University of Canterbury

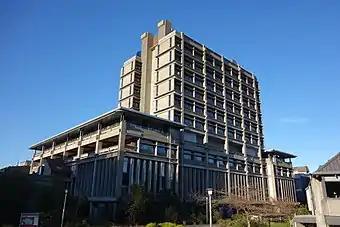
The 11-storey, Puaka-James Hight library at the University of Canterbury

The university also maintains additional small campuses in Nelson, Tauranga and Timaru, and teaching centres in Greymouth, New Plymouth, Rotorua and Timaru. The university has staff in regional information offices in Nelson, Timaru, and Auckland.